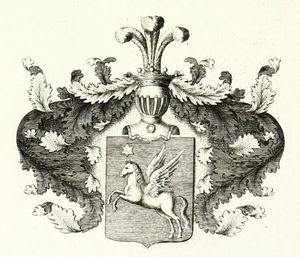
L'hôtel particulier Saïmonov est un bâtiment du patrimoine protégé de la fédération de Russie situé à Moscou. Il se trouve dans le centre historique de la capitale, au numéro 18 de la rue Malaïa Dmitrovka.